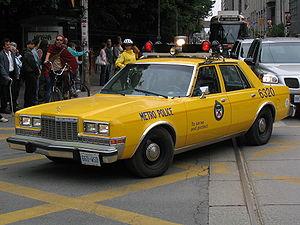
La Plymouth Gran Fury est un véhicule automobile du constructeur américain Plymouth qui fut produit de 1975 à 1977 puis de 1980 à 1989.